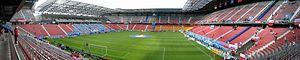
Le Wörthersee Stadion est un stade de football situé à Klagenfurt dans la Carinthie. Construit initialement avec une capacité d'environ 11 000 places, il est agrandi, sur le modèle du Parc Saint-Jacques de Bâle, à 32 000 places afin d'accueillir le Championnat d'Europe de football 2008.